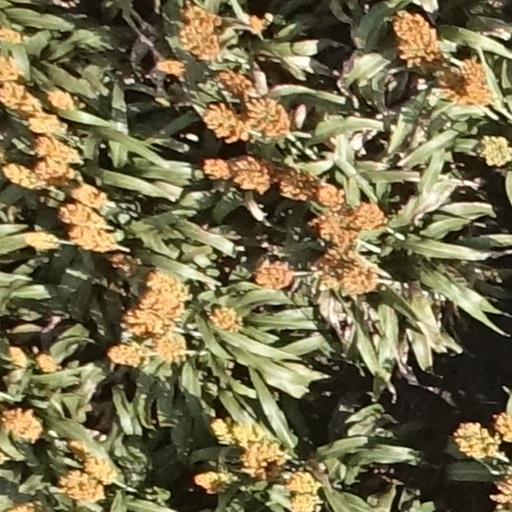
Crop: sorghum